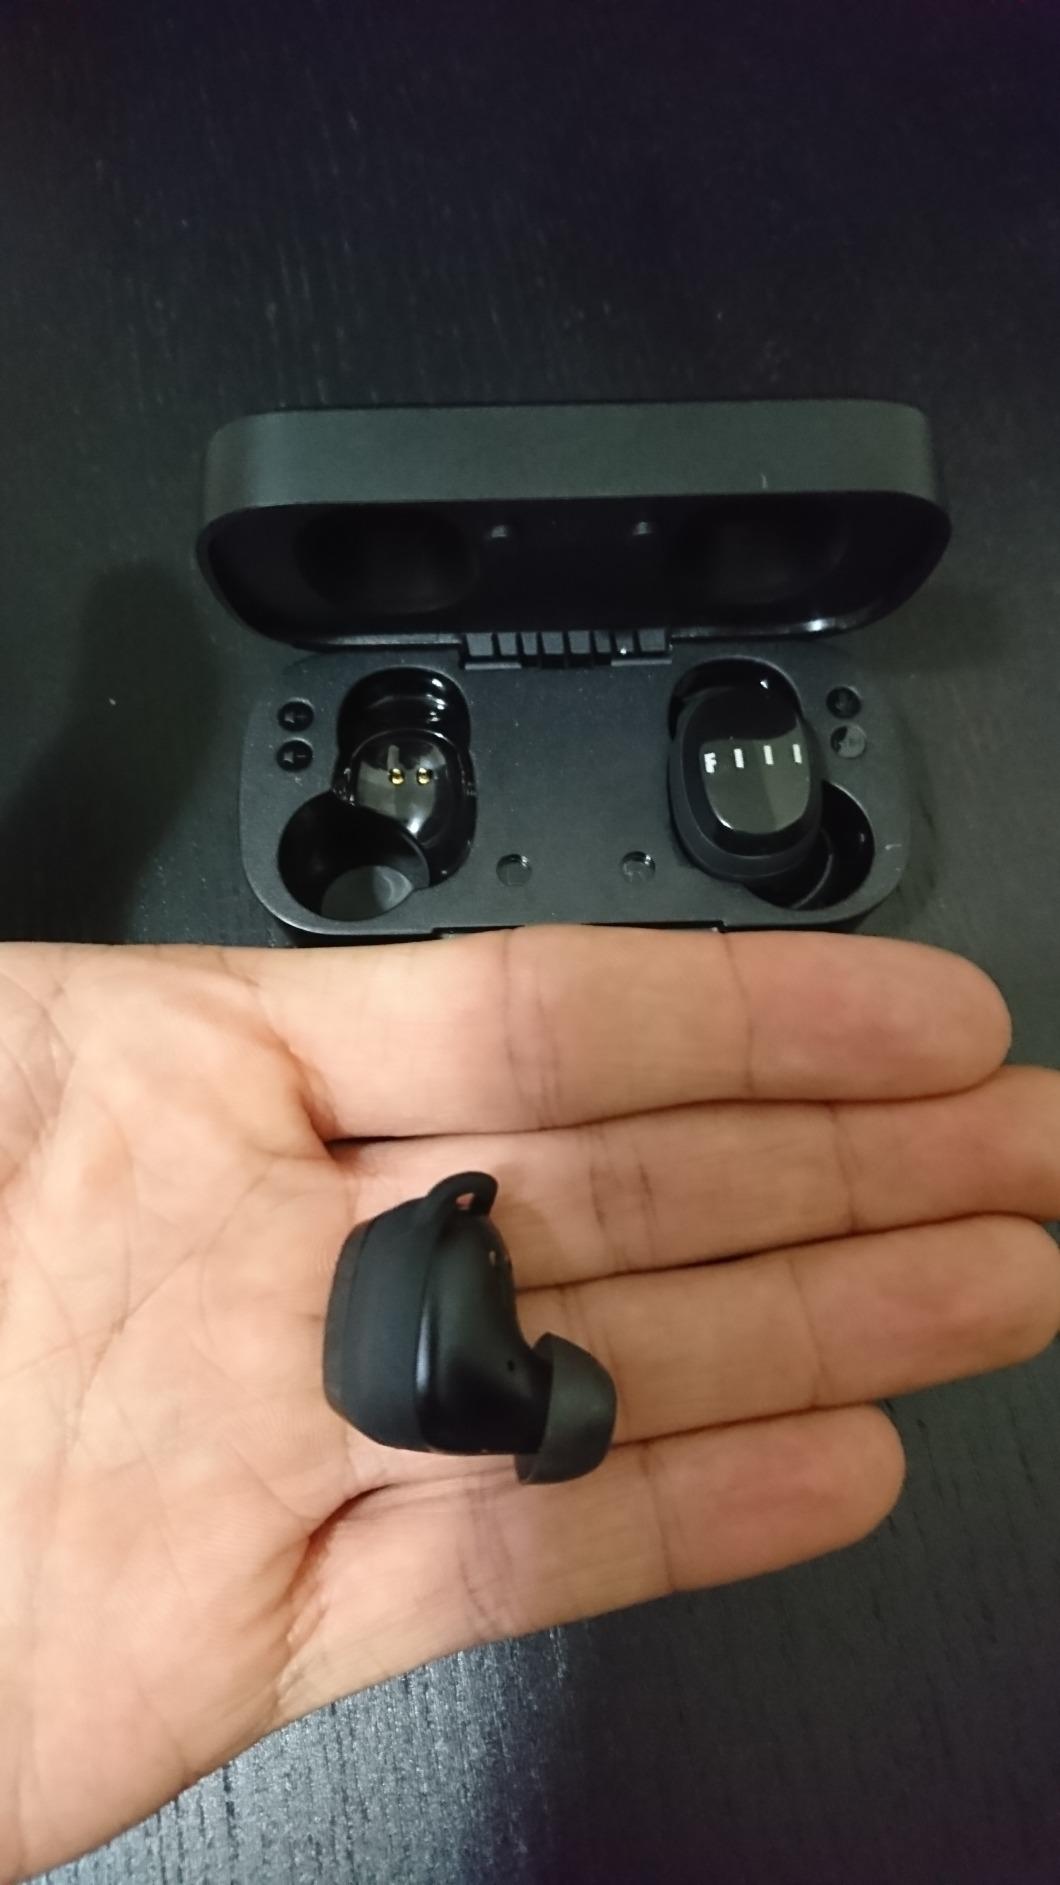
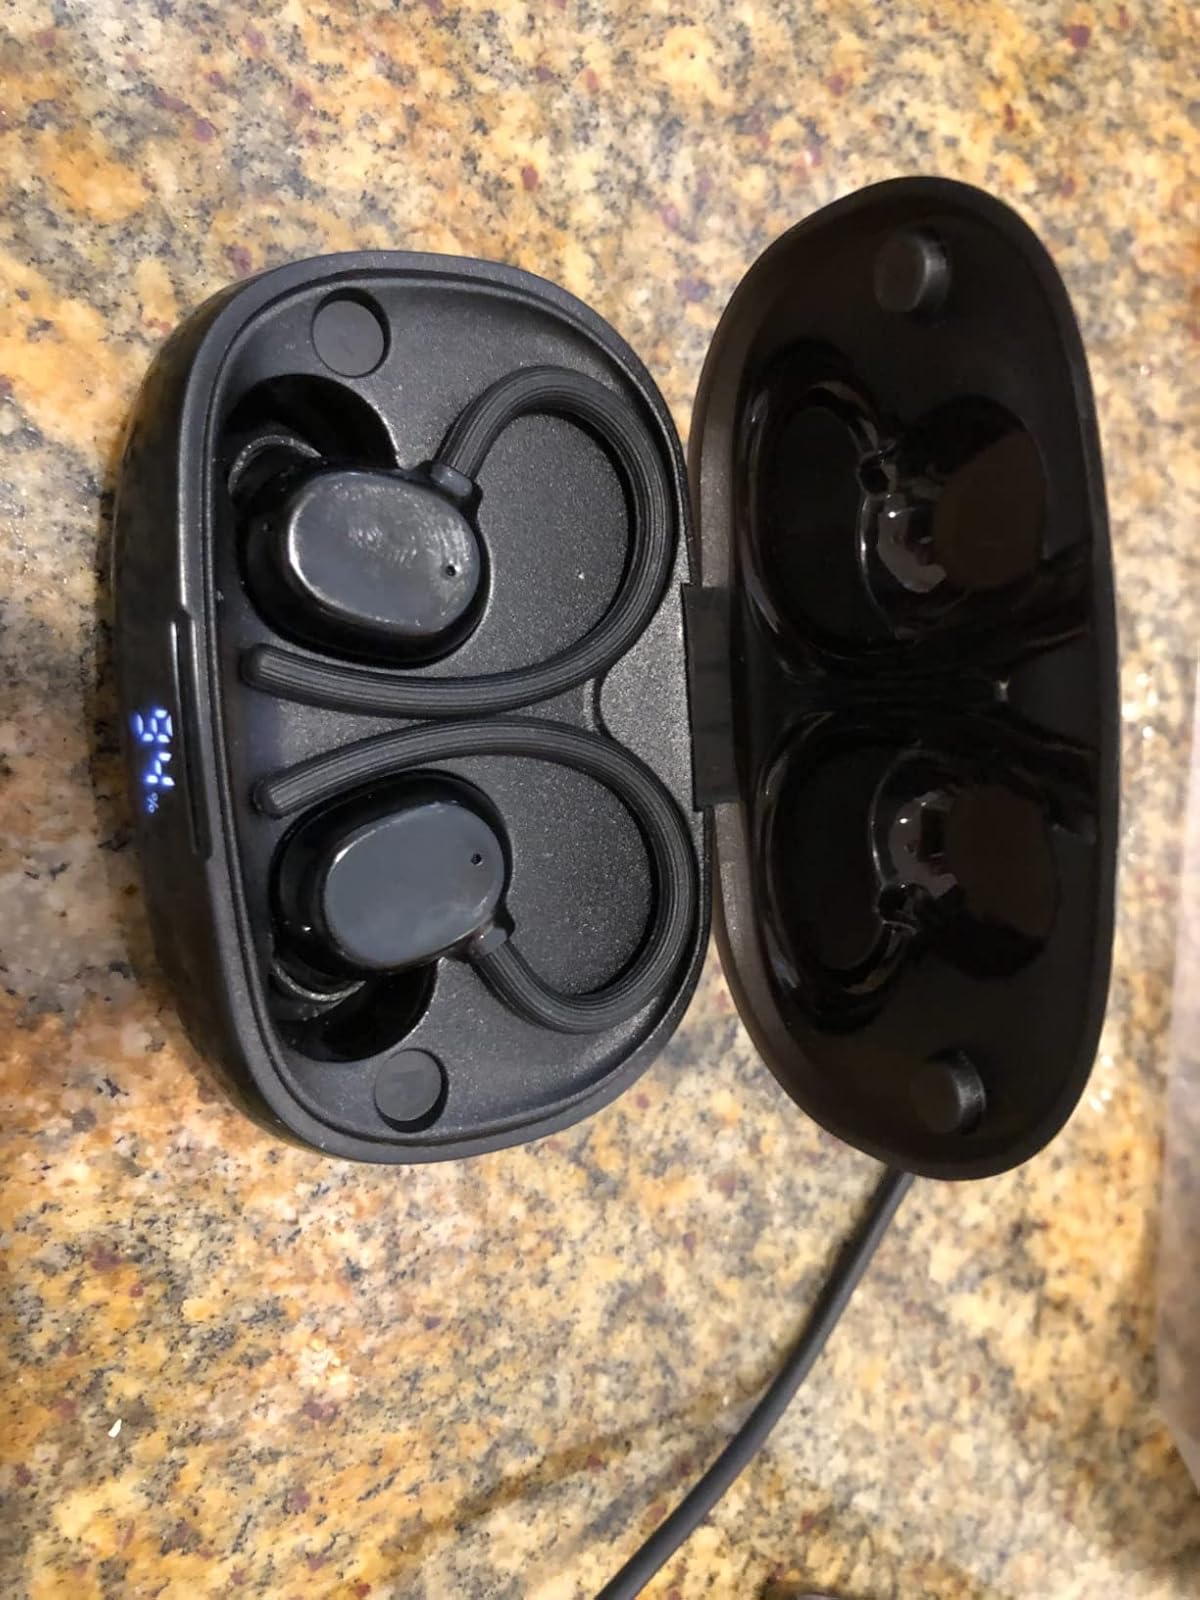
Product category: earbuds
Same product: no